Peter Vikström

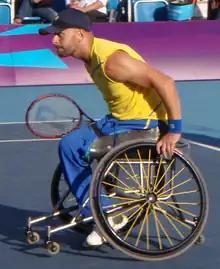
Vikstrom playing during the London 2012 Paralympic Men's Doubles semifinal.

Peter Vikström (born 4 January 1977 in Piteå) is a wheelchair tennis player. He won the Paralympic men's doubles competition at the 2012 Summer Paralympics with his partner Stefan Olsson. He started playing tennis when he was 21.